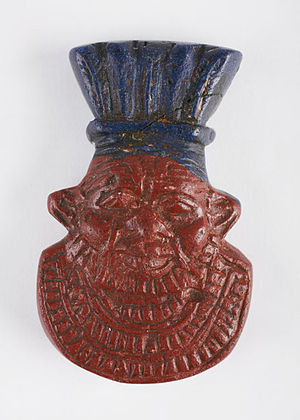
Amulet
En gammel egyptisk amulet af dværgguden Bes i den permanente samling i Børnenes Museum i Indianapolis.
En amulet er en genstand som bæres - typisk i snor om halsen eller i lommen - som magisk beskyttelse mod ondt, såsom sygdom og ulykke, eventuelt også for at opnå kraft og lykke. En amulet kan være et smykke eller et erobret trofæ, eksempelvis kløer og tænder fra vilde dyr, sten eller mineraler.